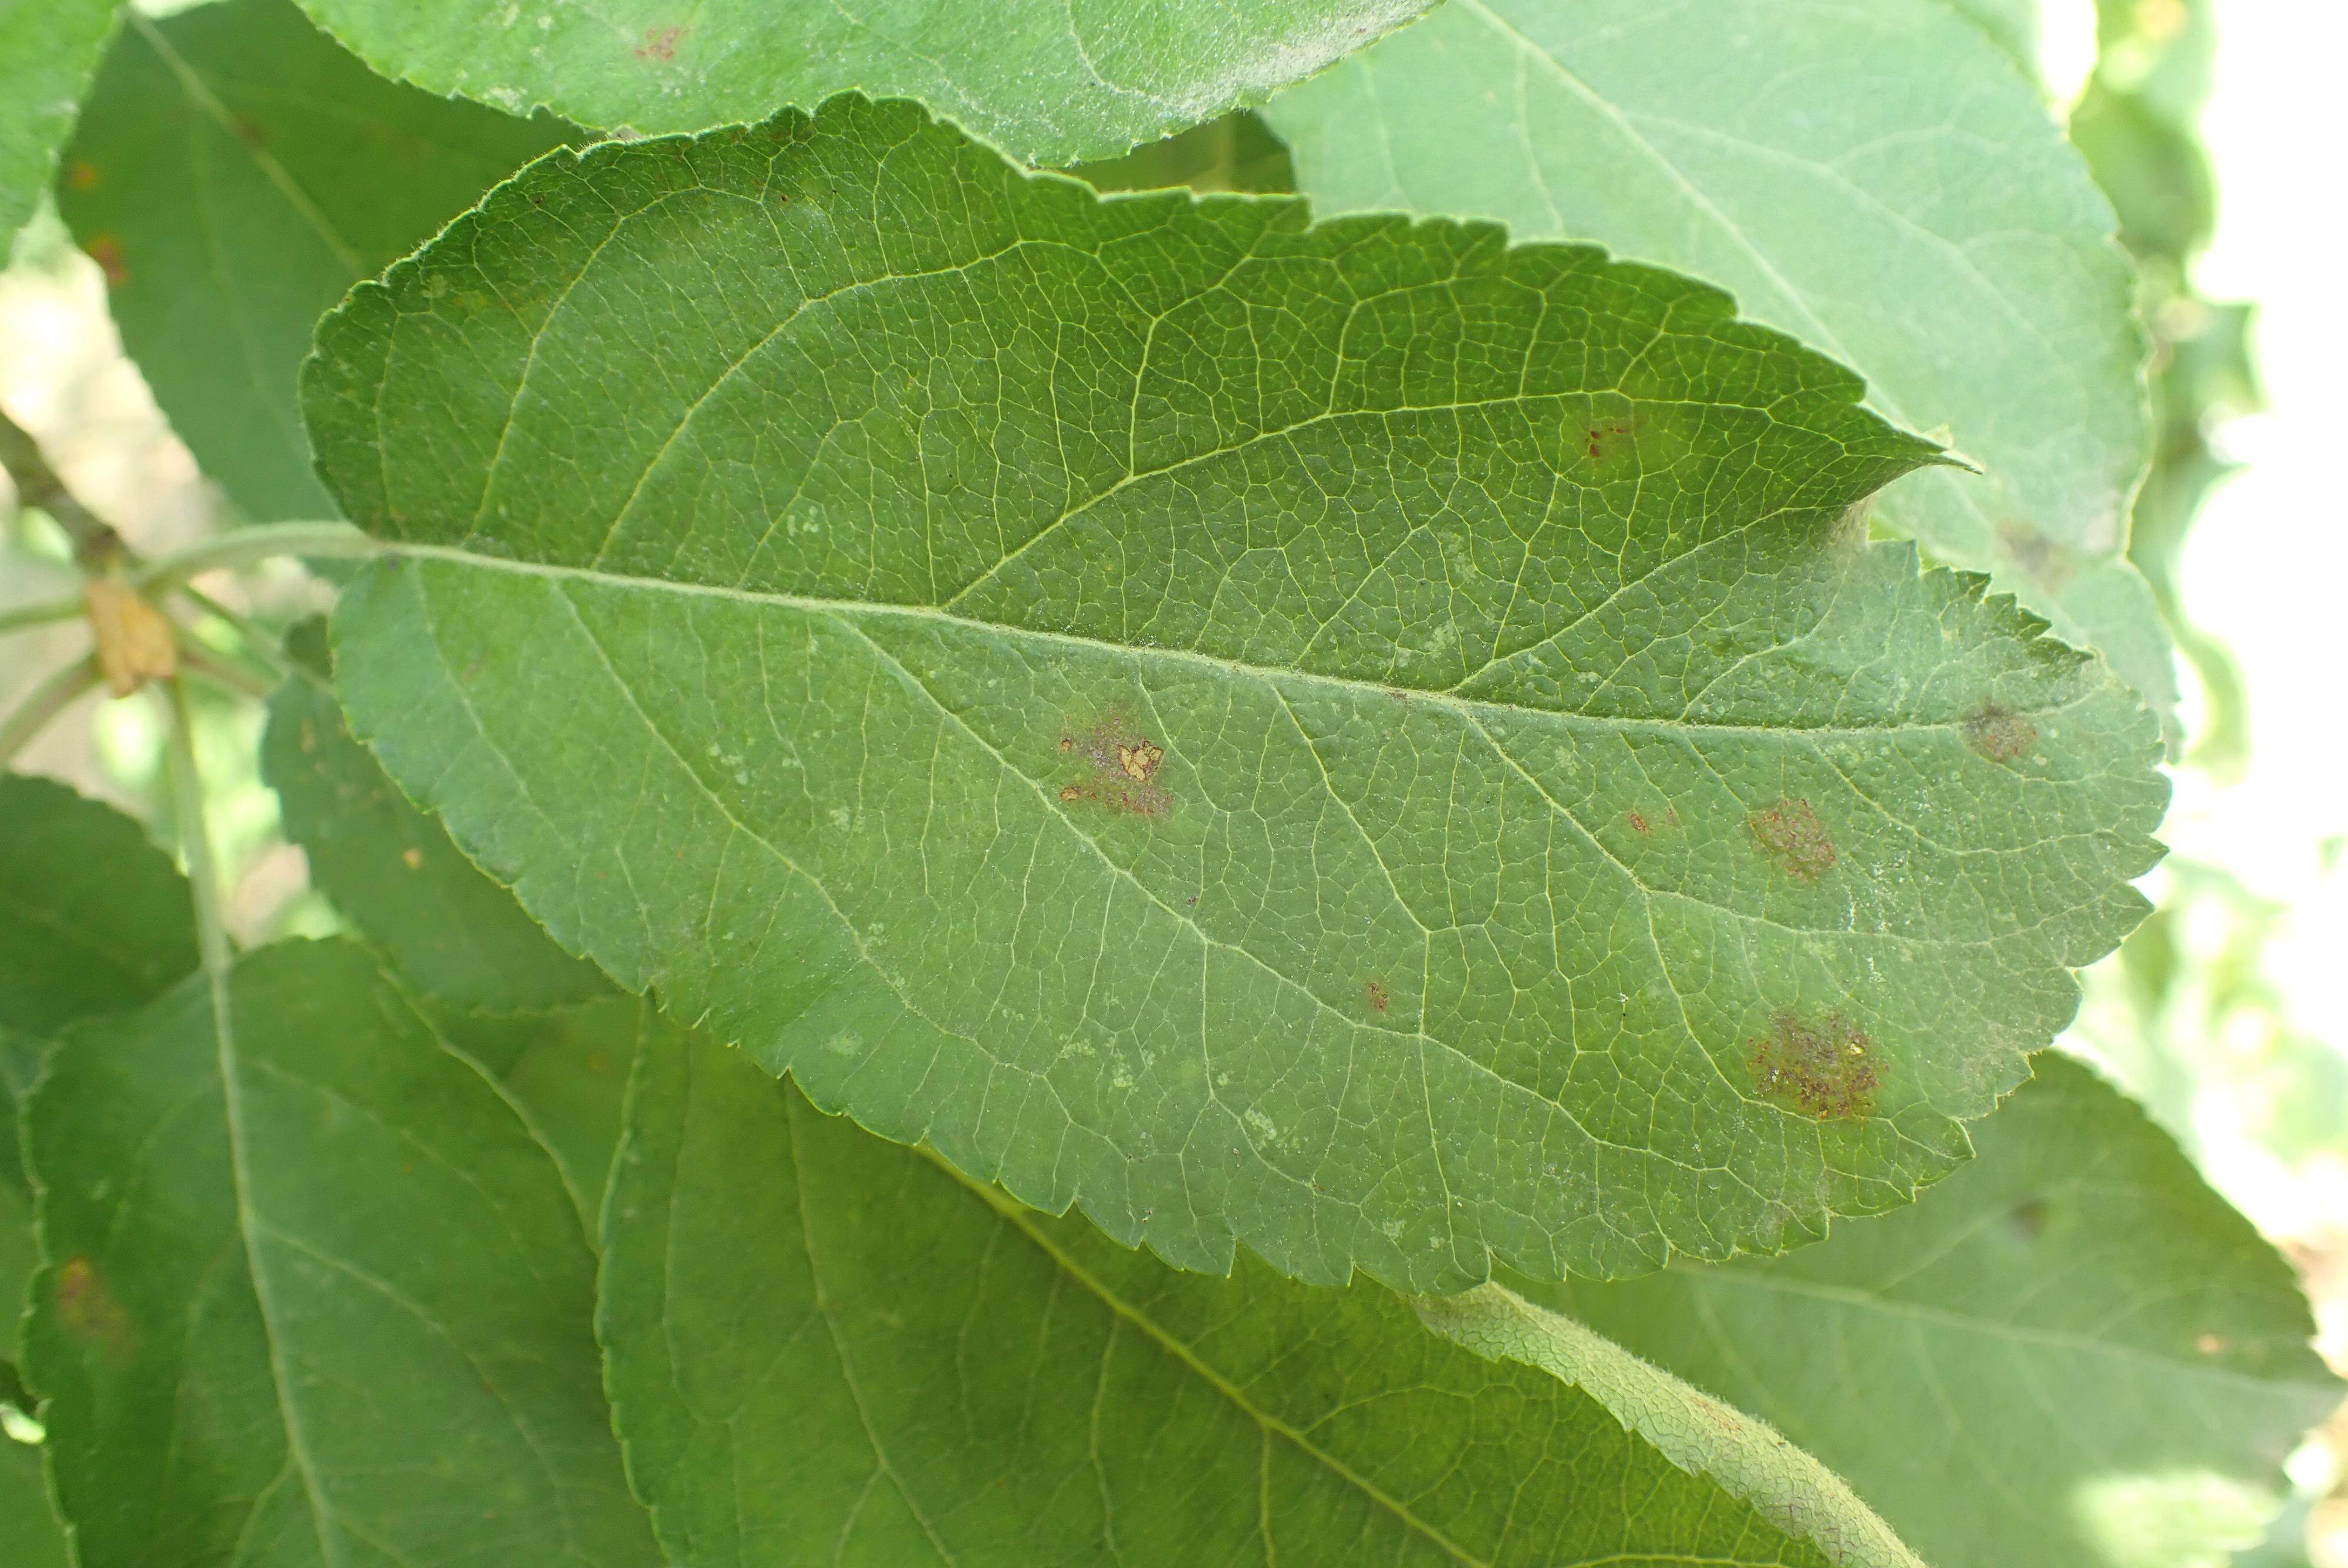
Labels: scab